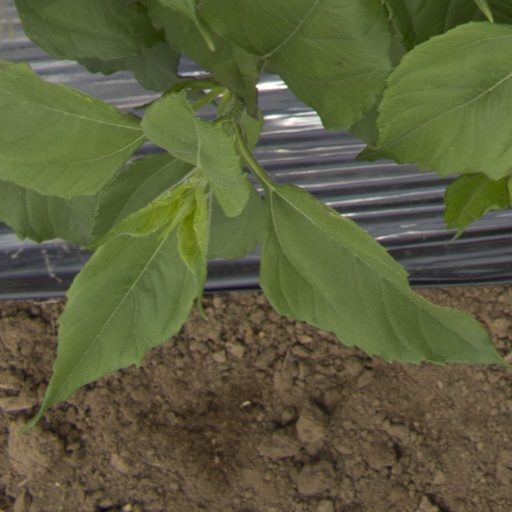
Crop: Jerusalem artichoke